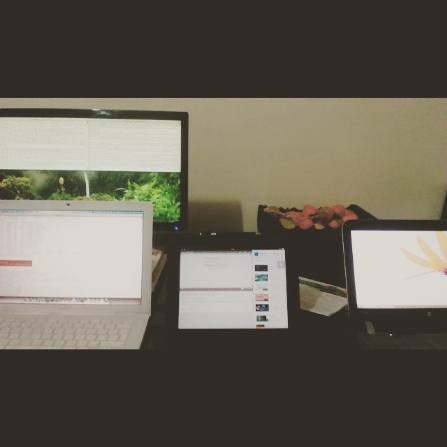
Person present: No